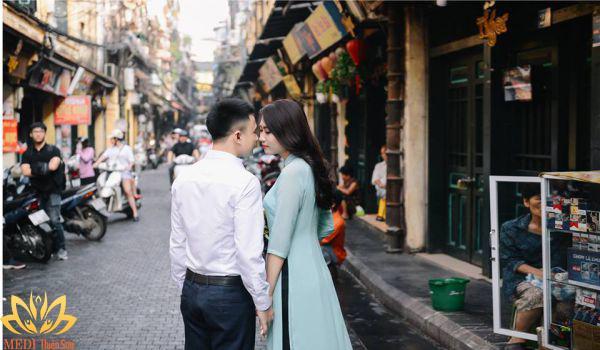
có một cặp đôi đang nắm tay nhau ở trên con phố